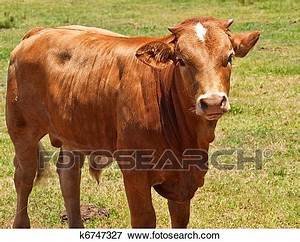
Label: mucca